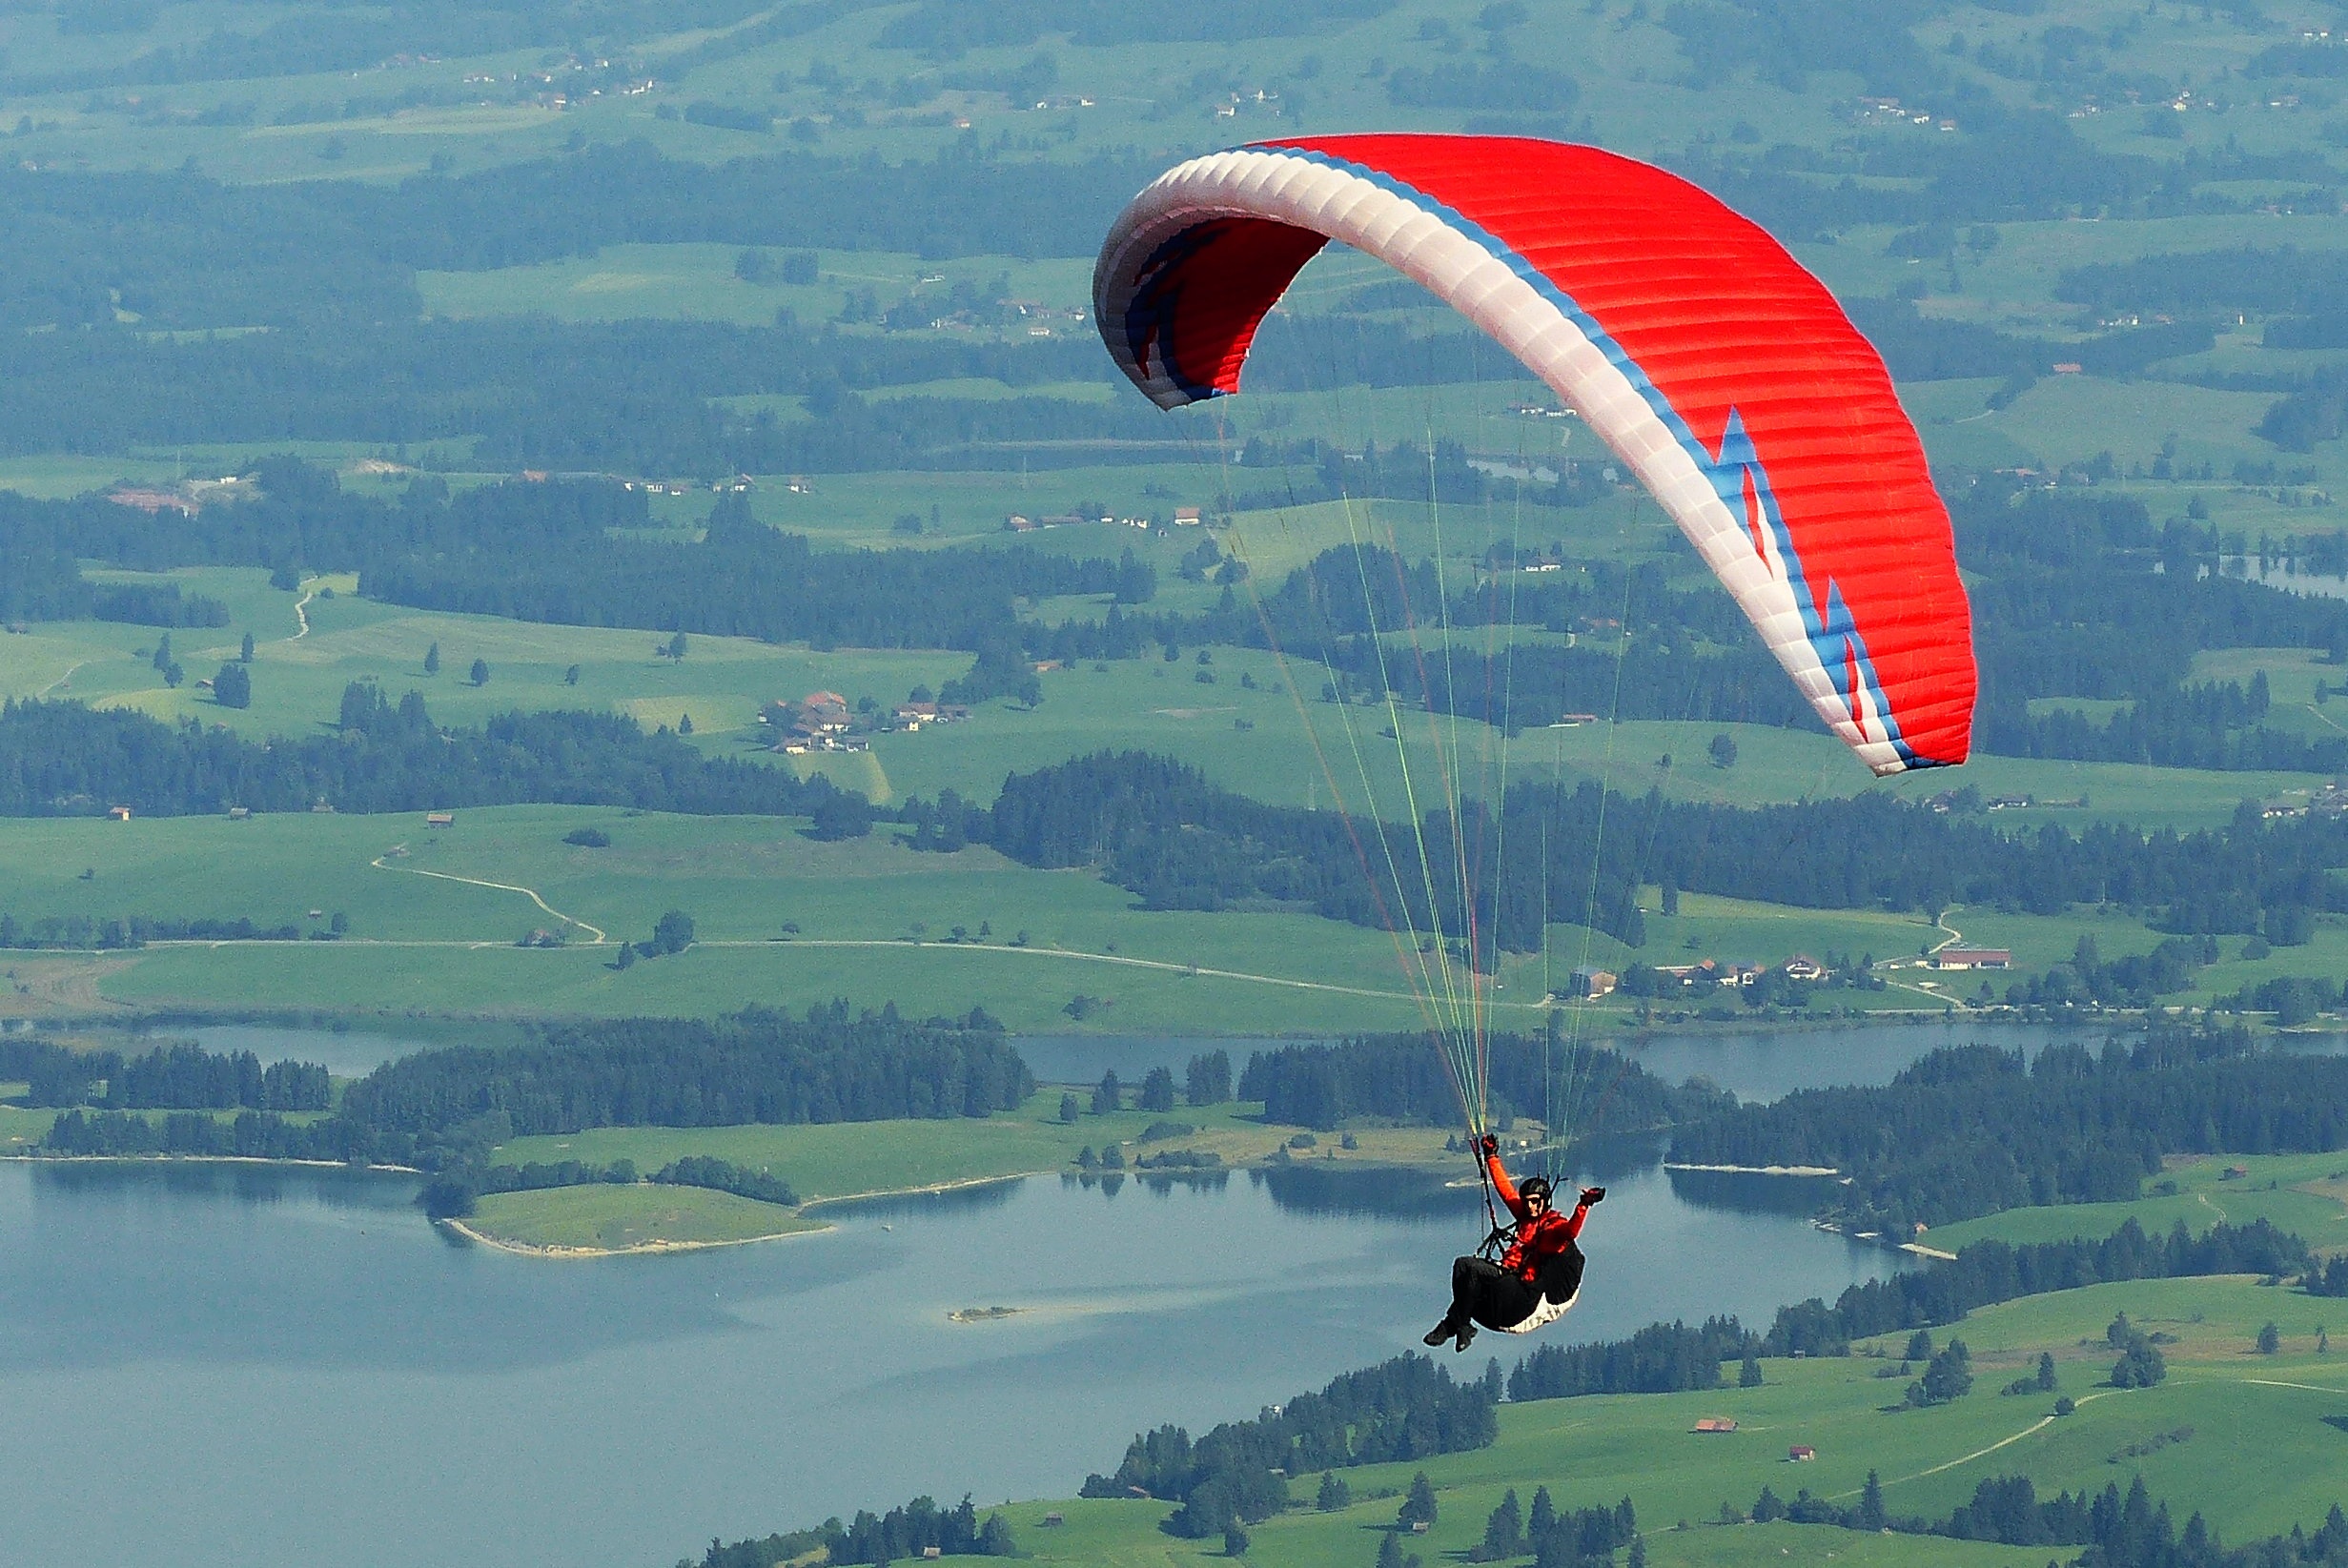
fly, freedom, extreme sport, parachute, paragliding, paraglider, sports, parachuting, air sports, f ssen, allg u, schwangau, tegelberg, lake forggensee, windsports